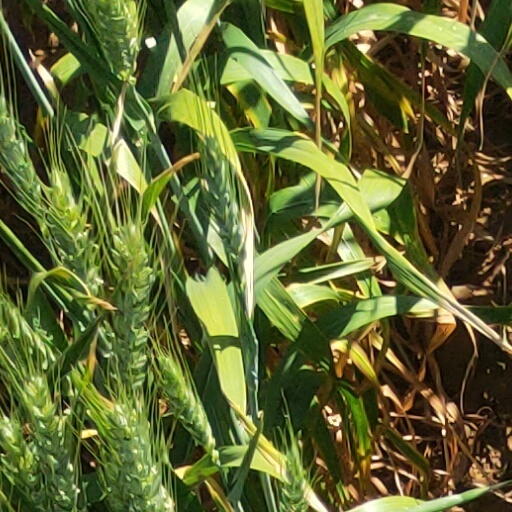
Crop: wheat